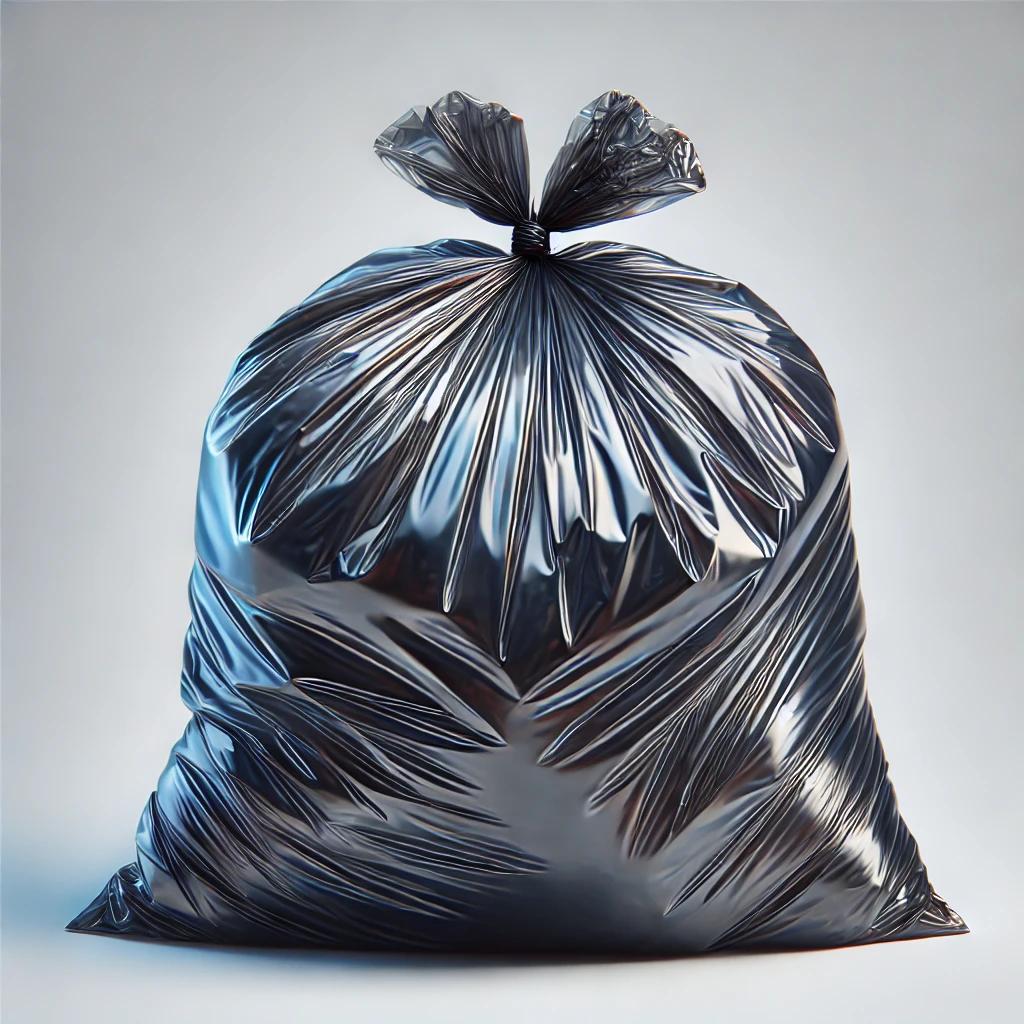
Etiqueta: plástico